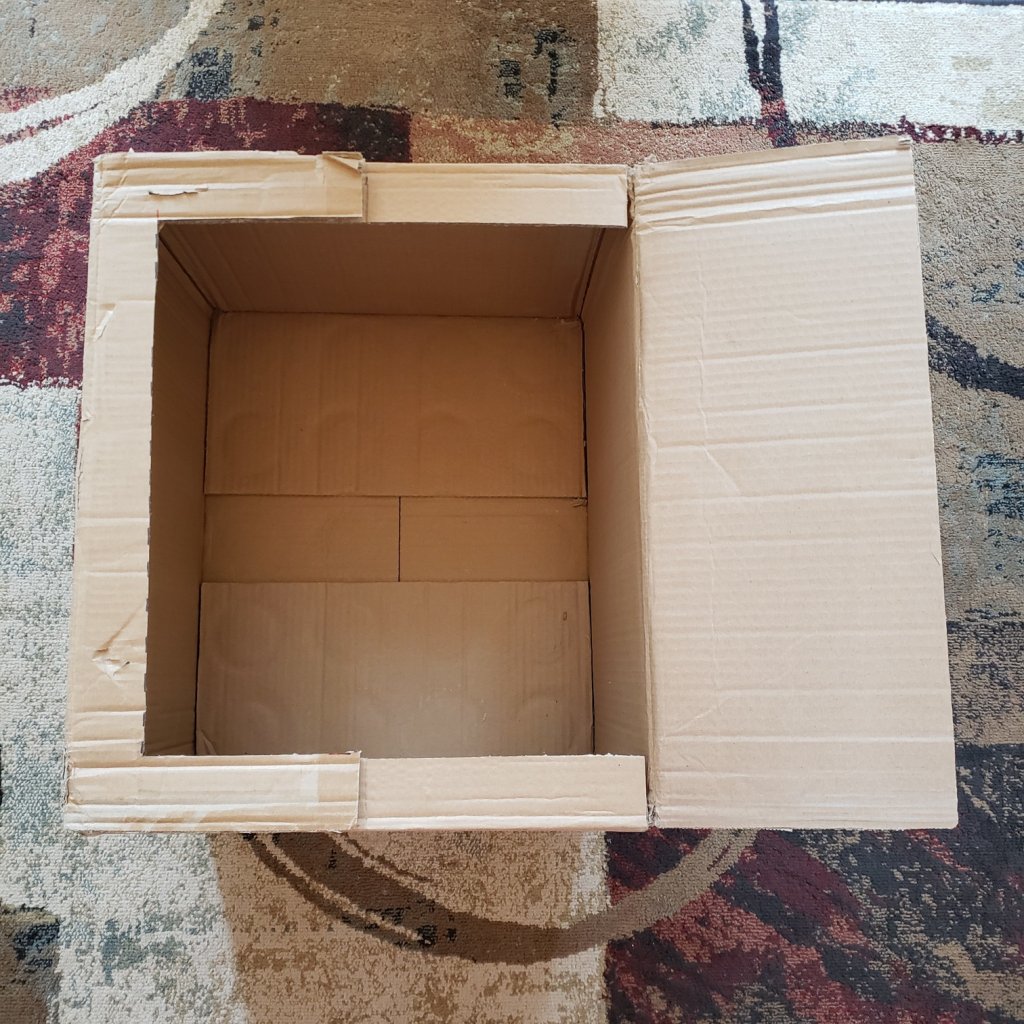
Label: cardboard